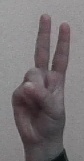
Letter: taa